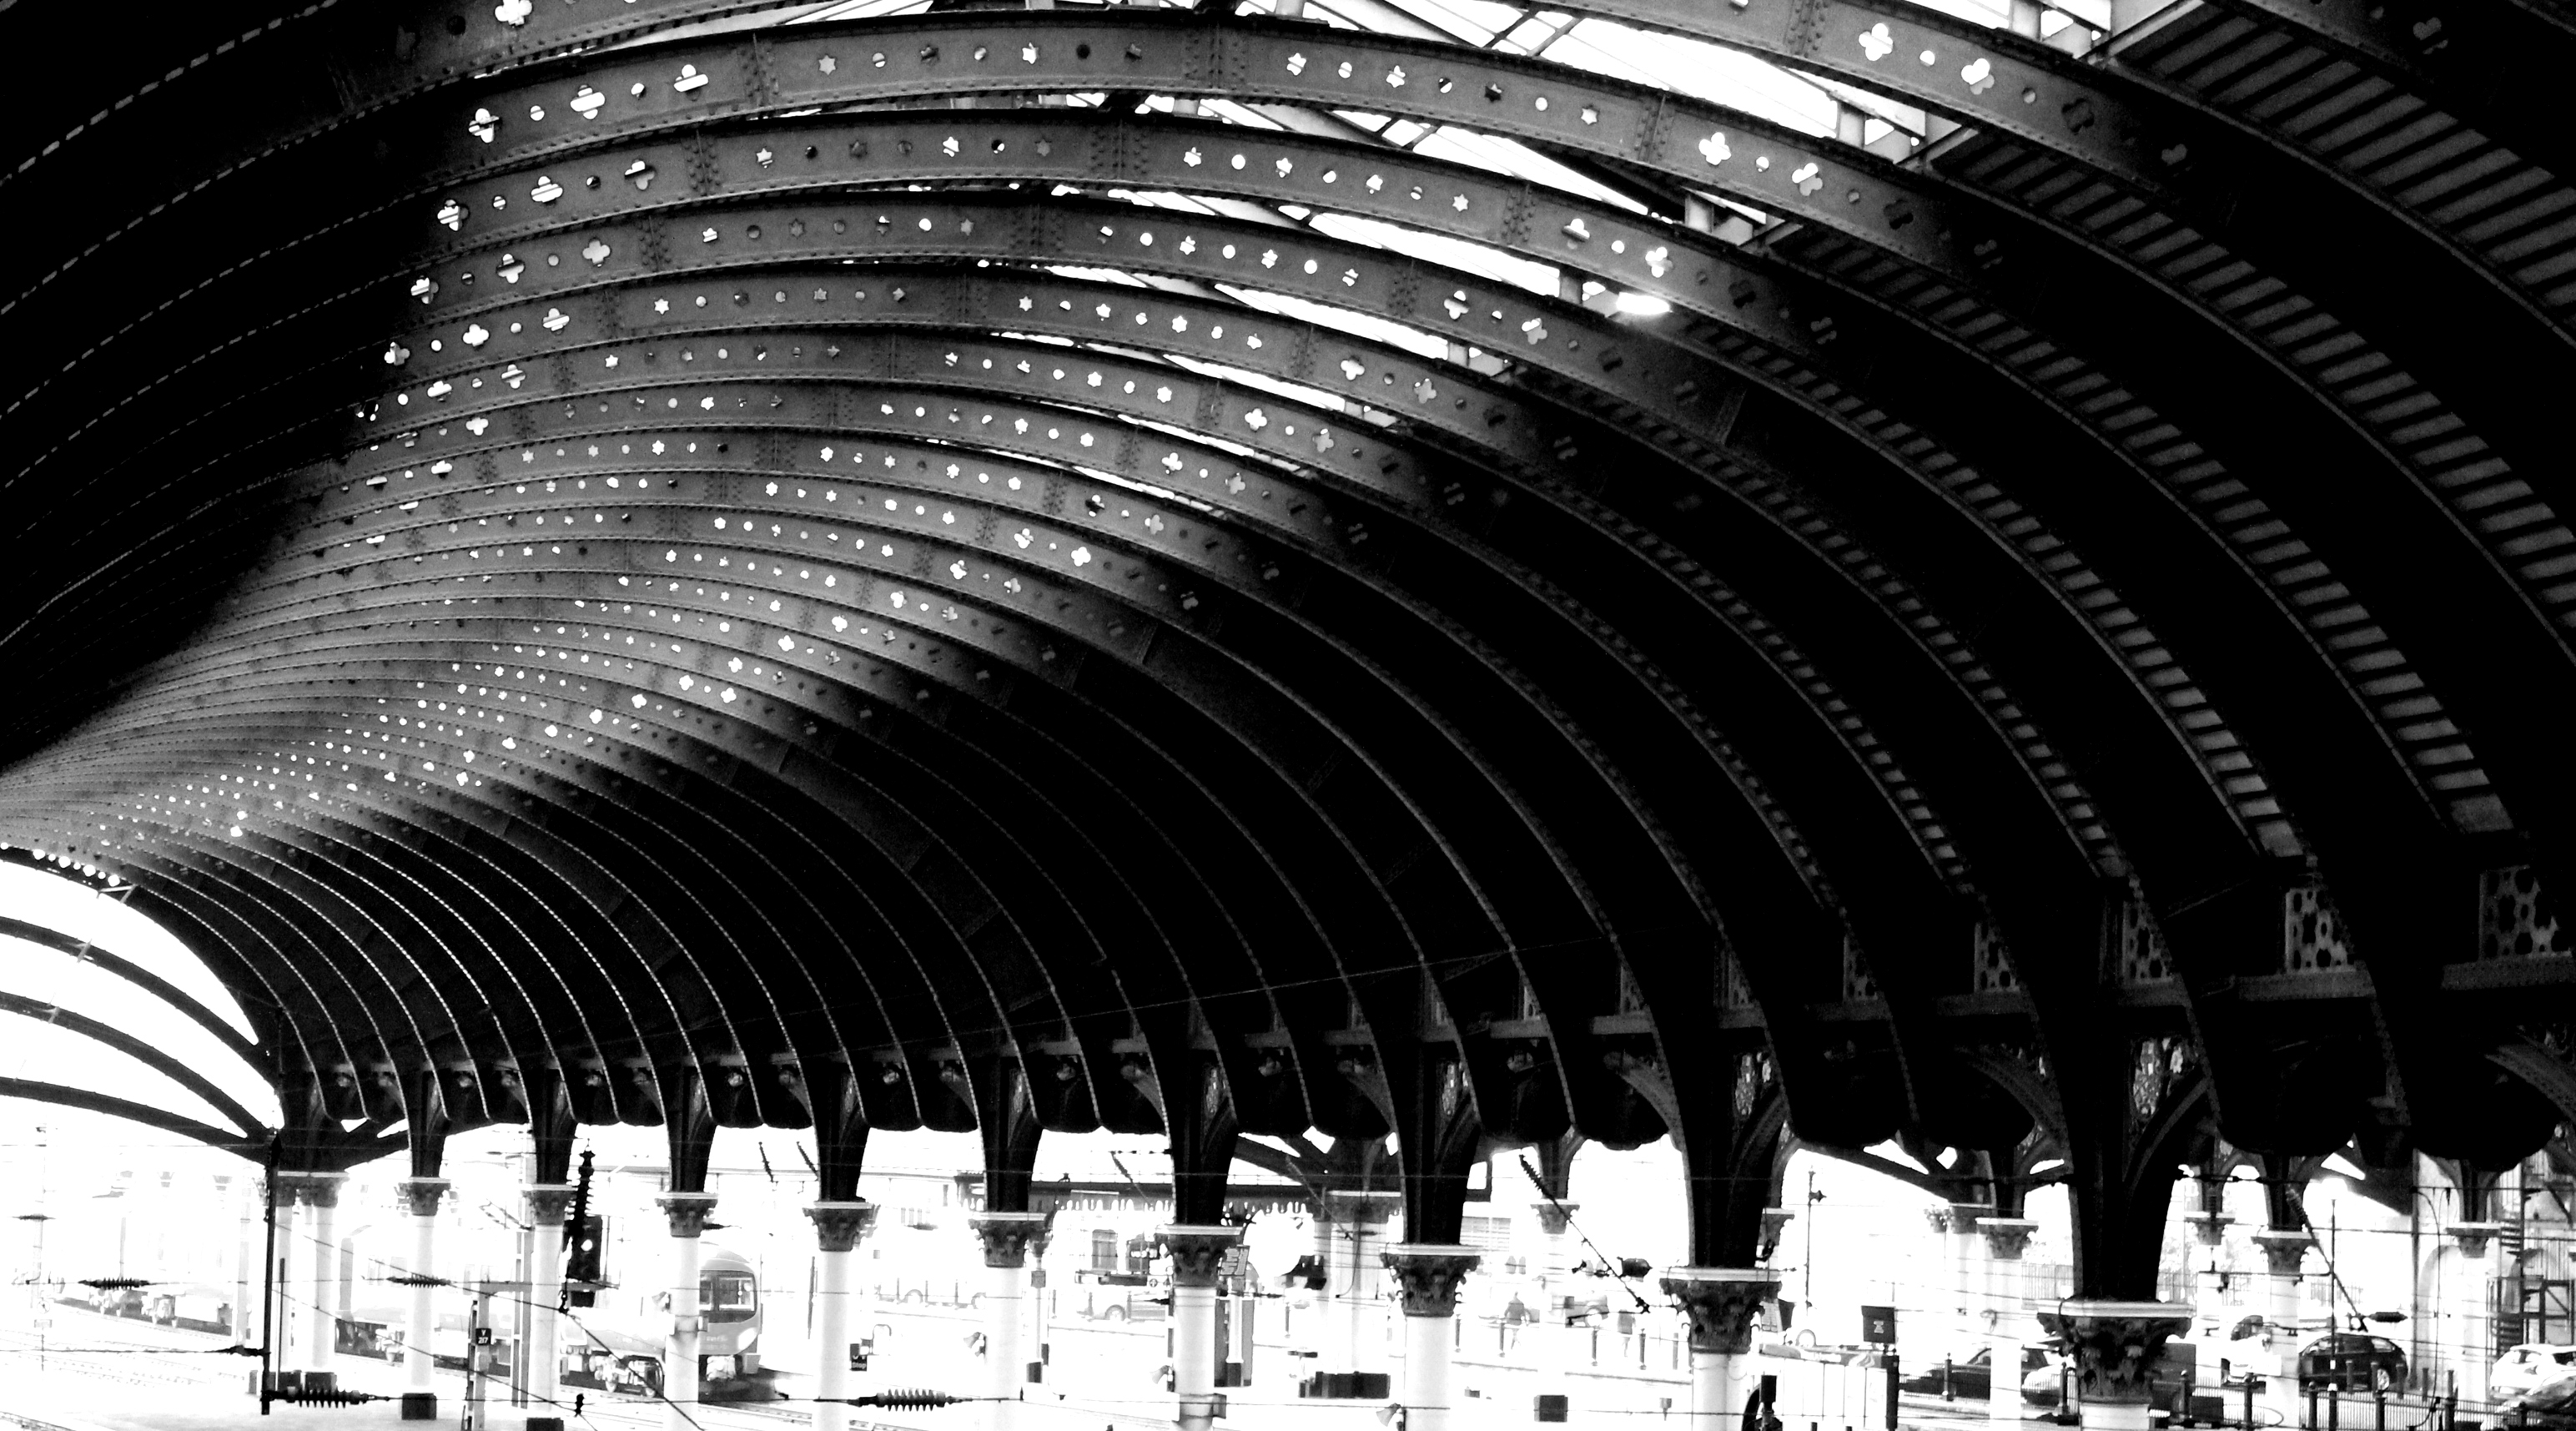
black and white, structure, railway, roof, train, line, station, platform, contrast, monochrome, stadium, yorkshire, 2013, les, symmetry, york, patterns, shapes, dailyshoot, 365, anawesomeshot, east, leshaines, haines, monochrome photography